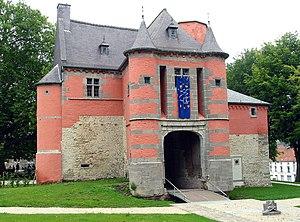
Trazegnies (Belgique), le château (XI-XVIe siècle).